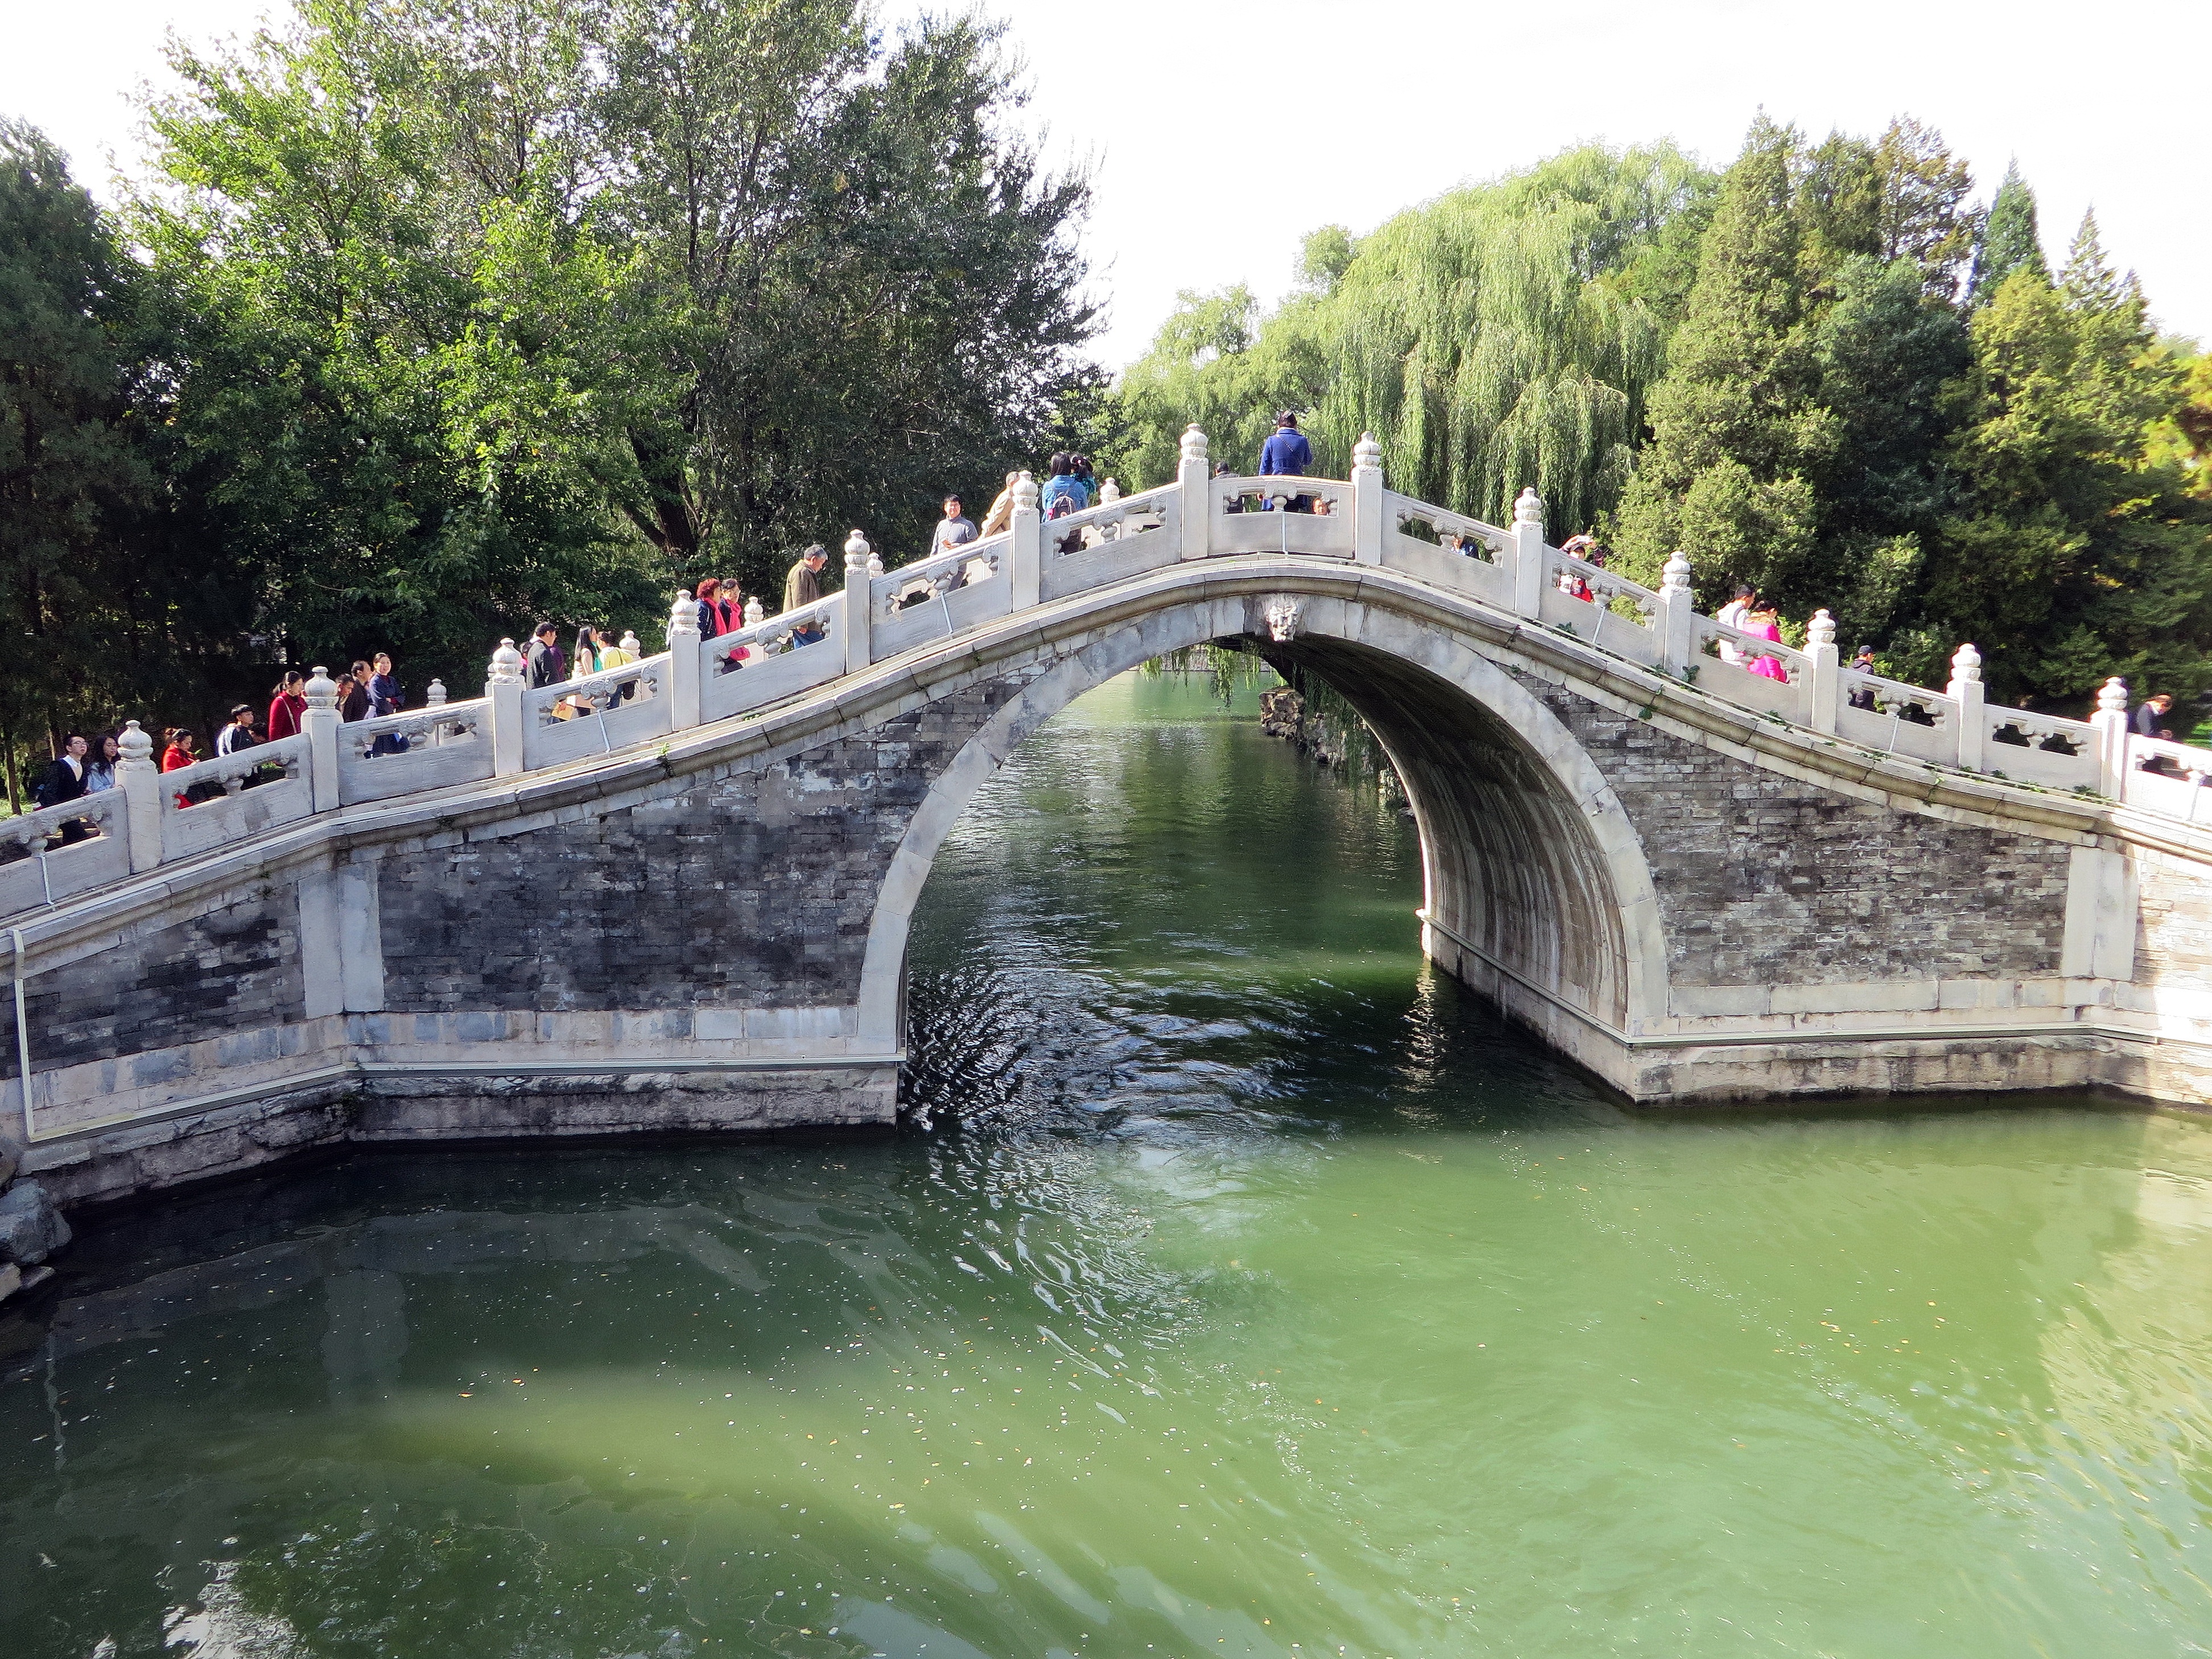
water, bridge, lake, palace, river, canal, waterway, beijing, pavilion, channel, imperial, china, chinese architecture, emperor, pekin, summer palace, ark, arch bridge, devil's bridge, nonbuilding structure